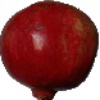
Label: pomegranate